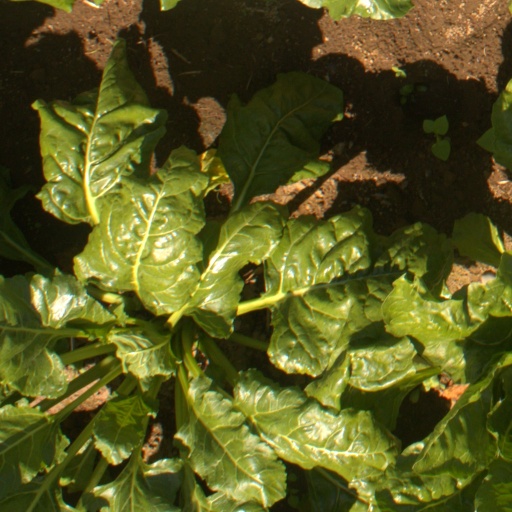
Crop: sugar beet